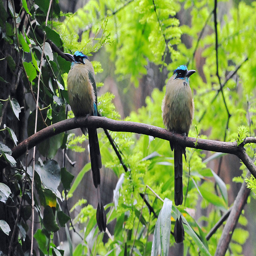
two blue headed birds sit on tree branch

Two birds are perched on a tree outdoors.
The two  brown and blue birds is sitting in the tree
A couple of birds perched on top of a tree branch.
A couple of small birds on a tree branch.